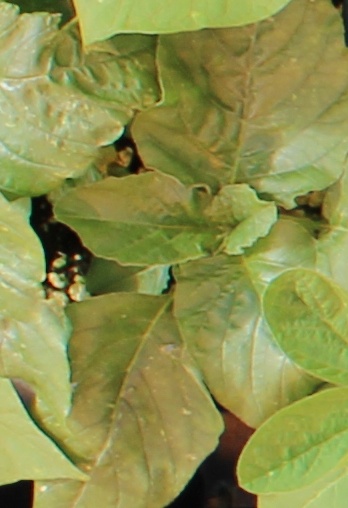
Label: Redroot Pigweed